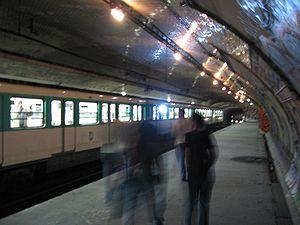
Les stations fantômes du métro de Paris sont des points d'arrêt du métro abandonnés ou fermés au public. Pour des raisons historiques, techniques ou commerciales, seize stations du métro de Paris sont ainsi inutilisées et inaccessibles aux voyageurs. Cette situation particulière leur confère un certain mystère qui leur a valu auprès du grand public le surnom de « stations fantômes ».
Croix-Rouge est une station aujourd'hui fermée de la ligne 10 du métro parisien. Elle fut en 1923 le premier terminus de cette ligne.